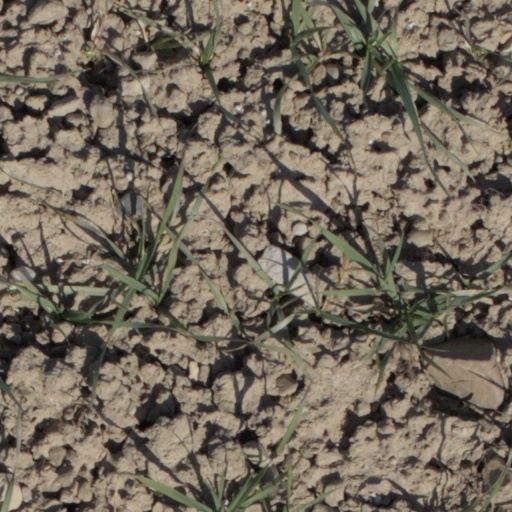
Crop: wheat